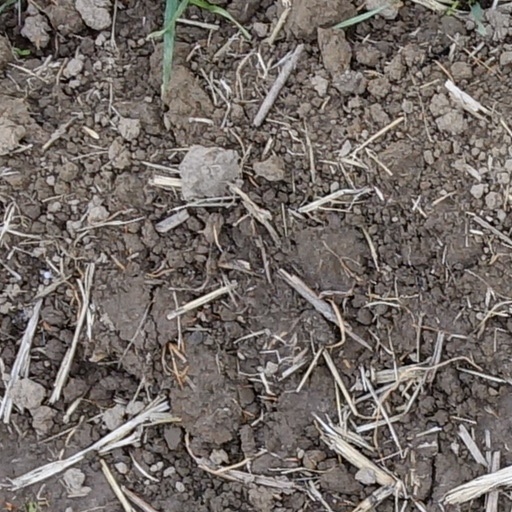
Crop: wheat